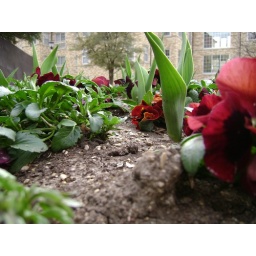
in a flower bed outside my office. next to the construction.